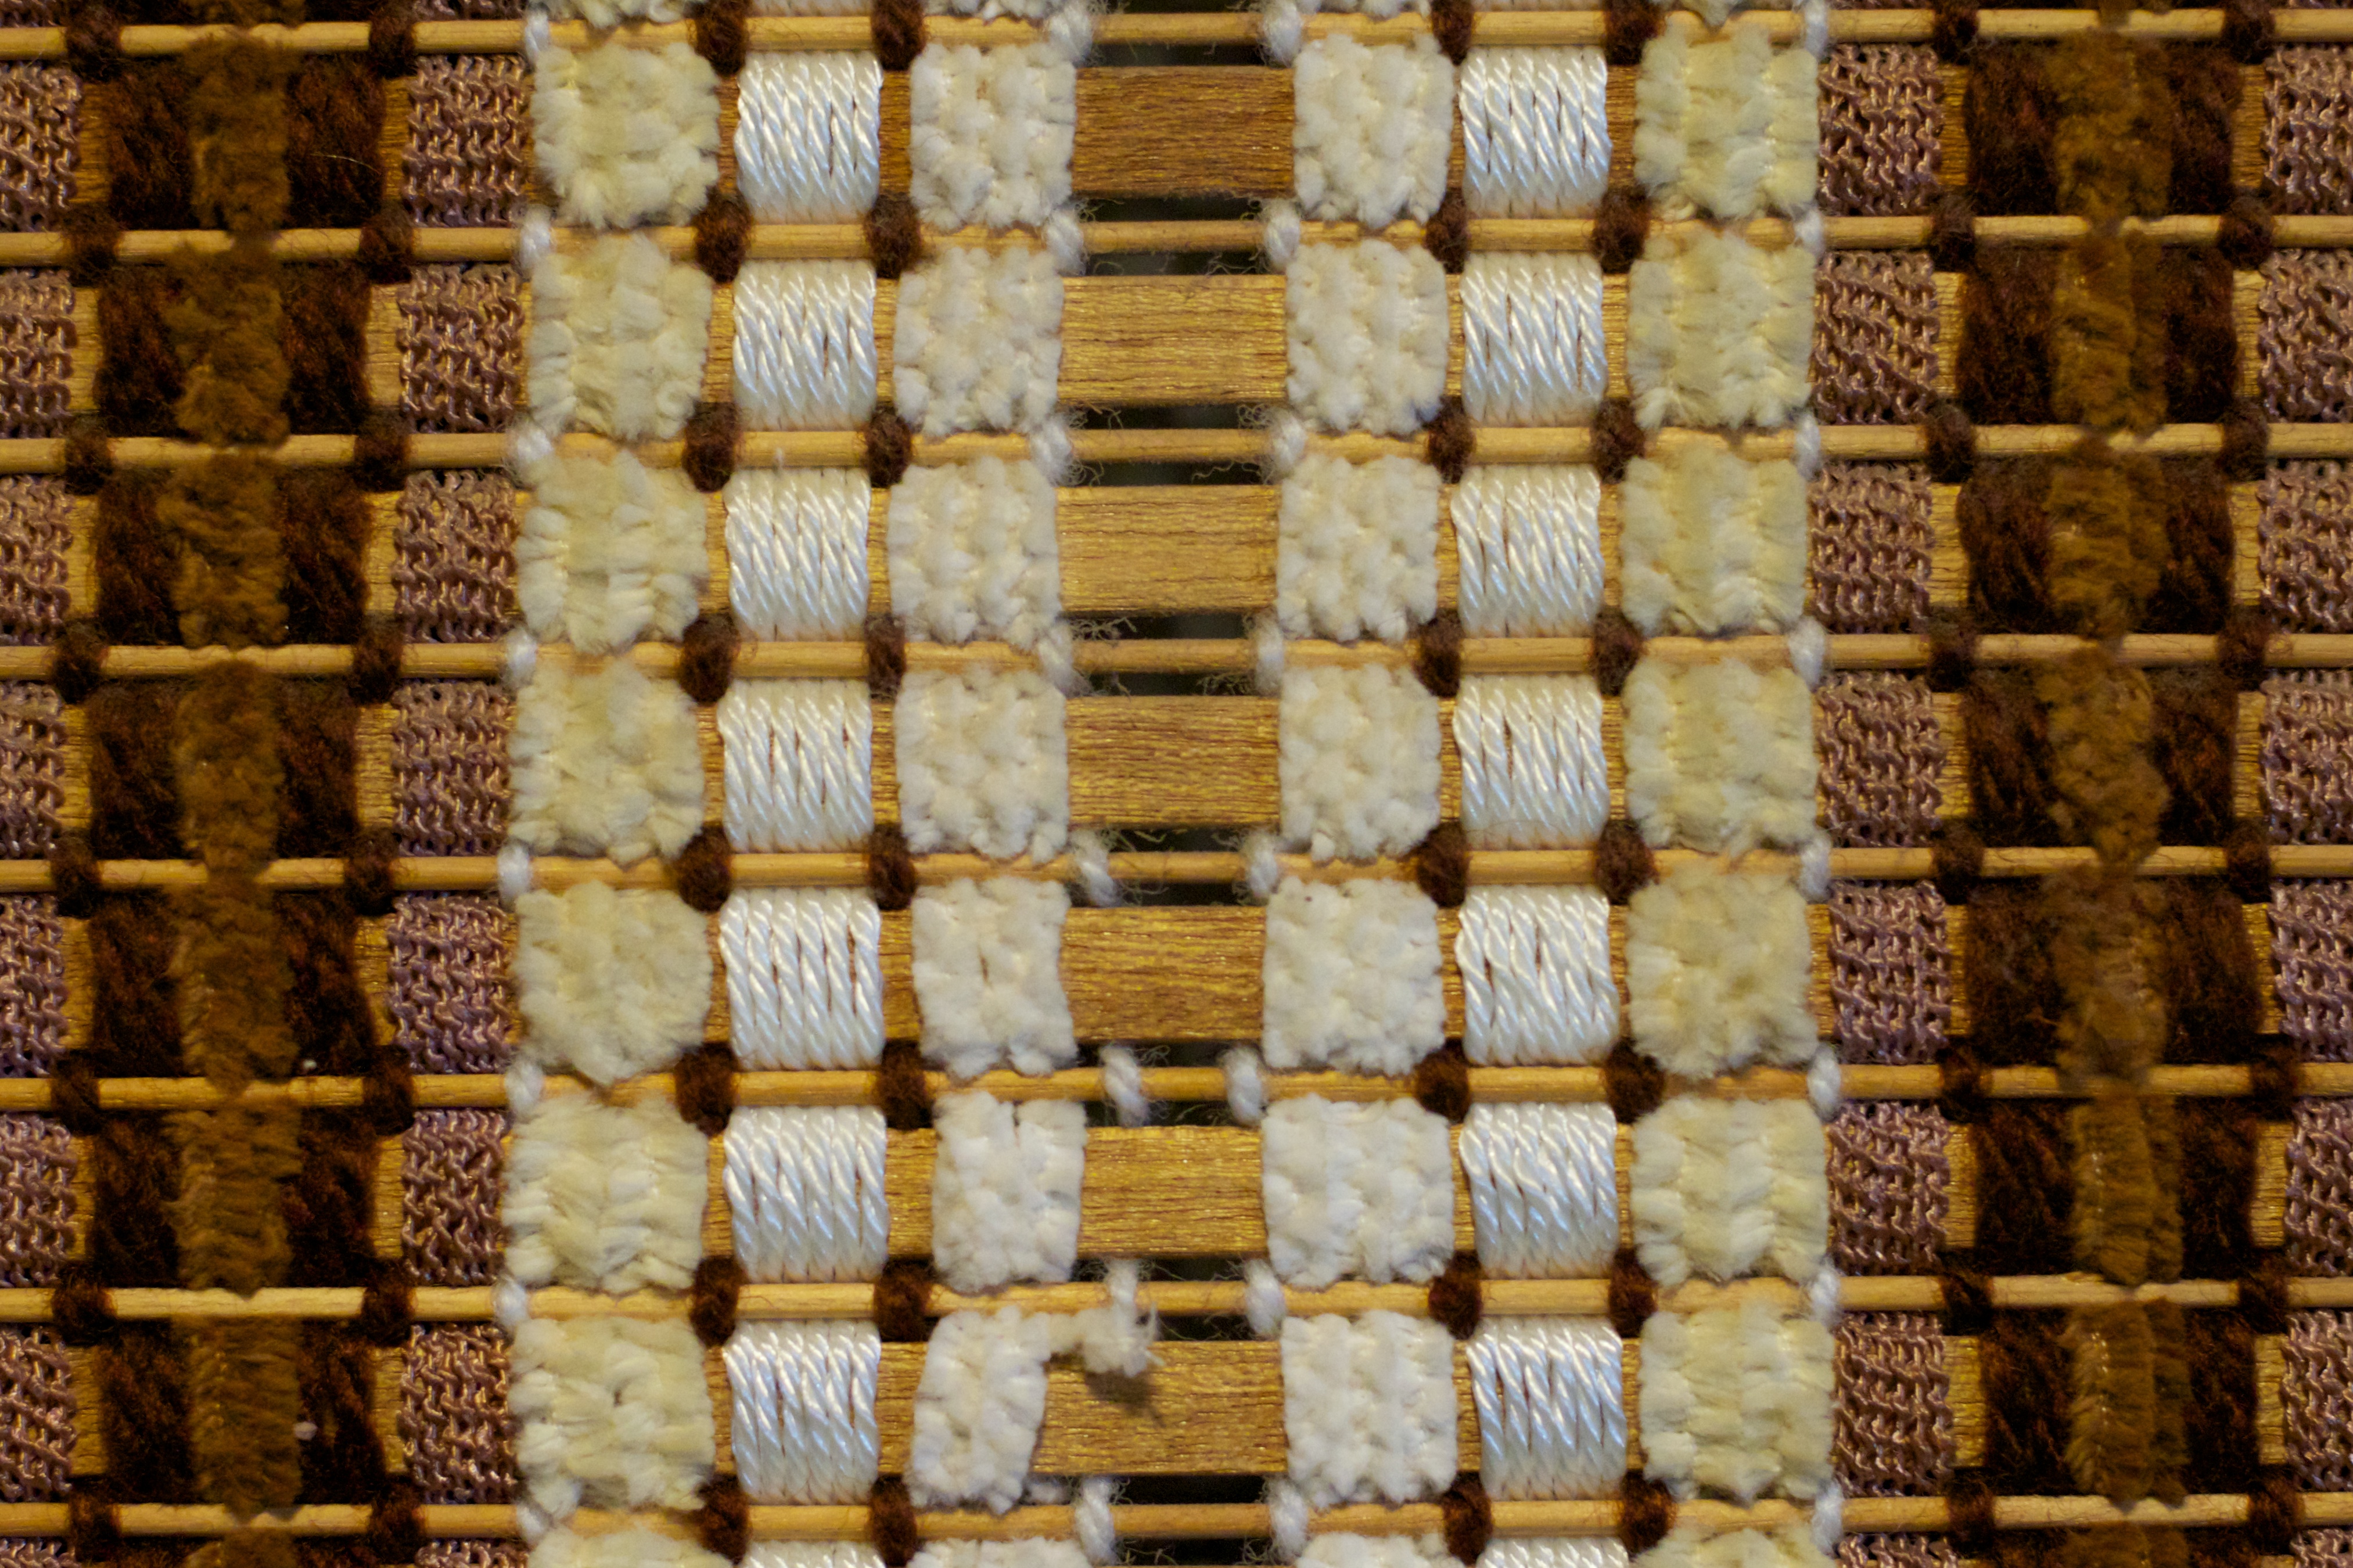
wood, texture, floor, wall, pattern, tile, stone wall, brick, material, art, design, mosaic, brickwork, flooring